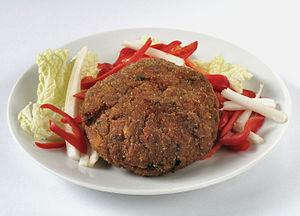
Le fasírt est un plat hongrois constitué d'une boulette de viande à base de bœuf, de porc ou de poulet mélangée avec de l'œuf, des oignons, de l'ail, du zsemle et du paprika.